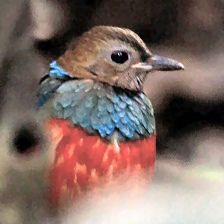
Species: RED BELLIED PITTA
Scientific name: PITTA ERYTHROGASTER